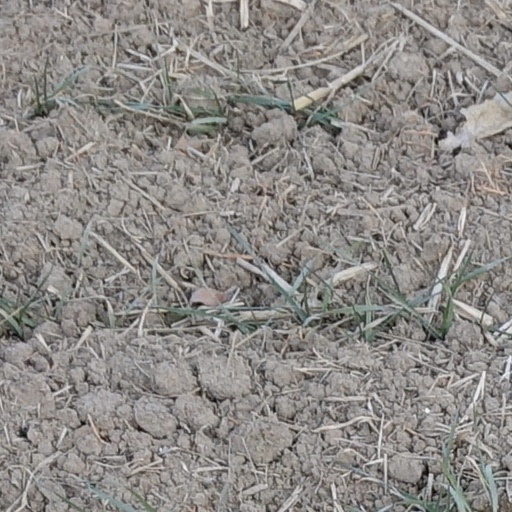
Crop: wheat